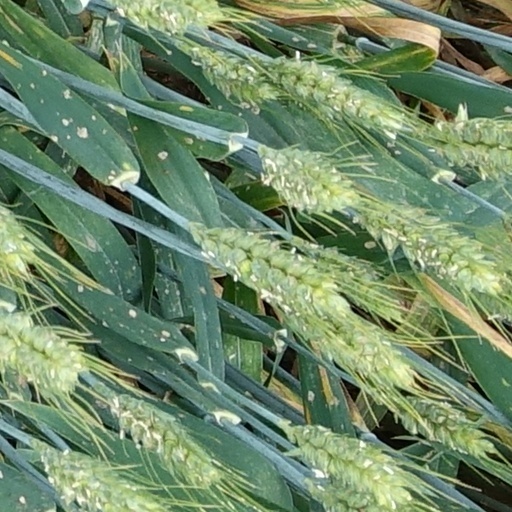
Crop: wheat